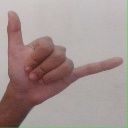
अक्षर: द